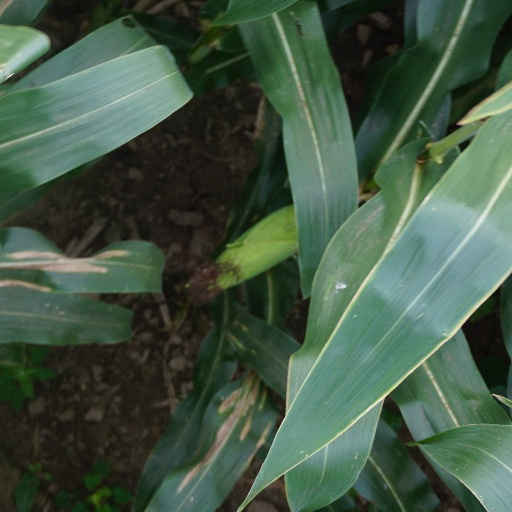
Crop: maize; corn